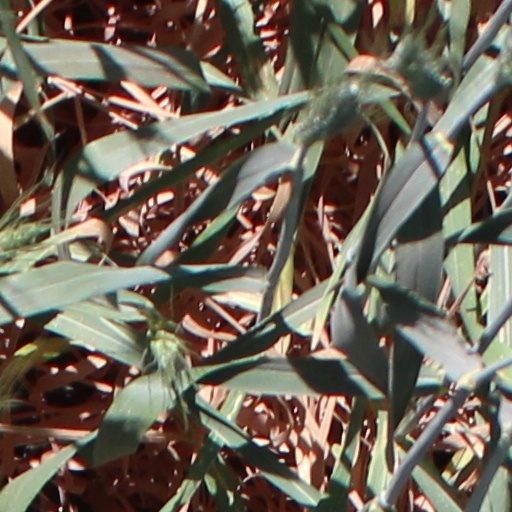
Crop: wheat